Charles Mesure

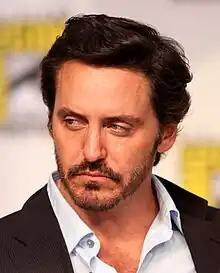
Mesure at San Diego Comic-Con in July 2010

Charles William David Mesure (born 12 August 1970) is a British-born Australian actor known for his work in Australia, New Zealand and the United States.